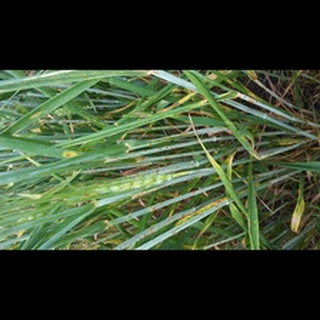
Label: wheat_black_rust